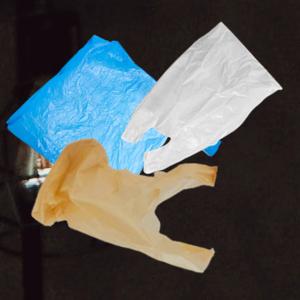
Label: plasticbags